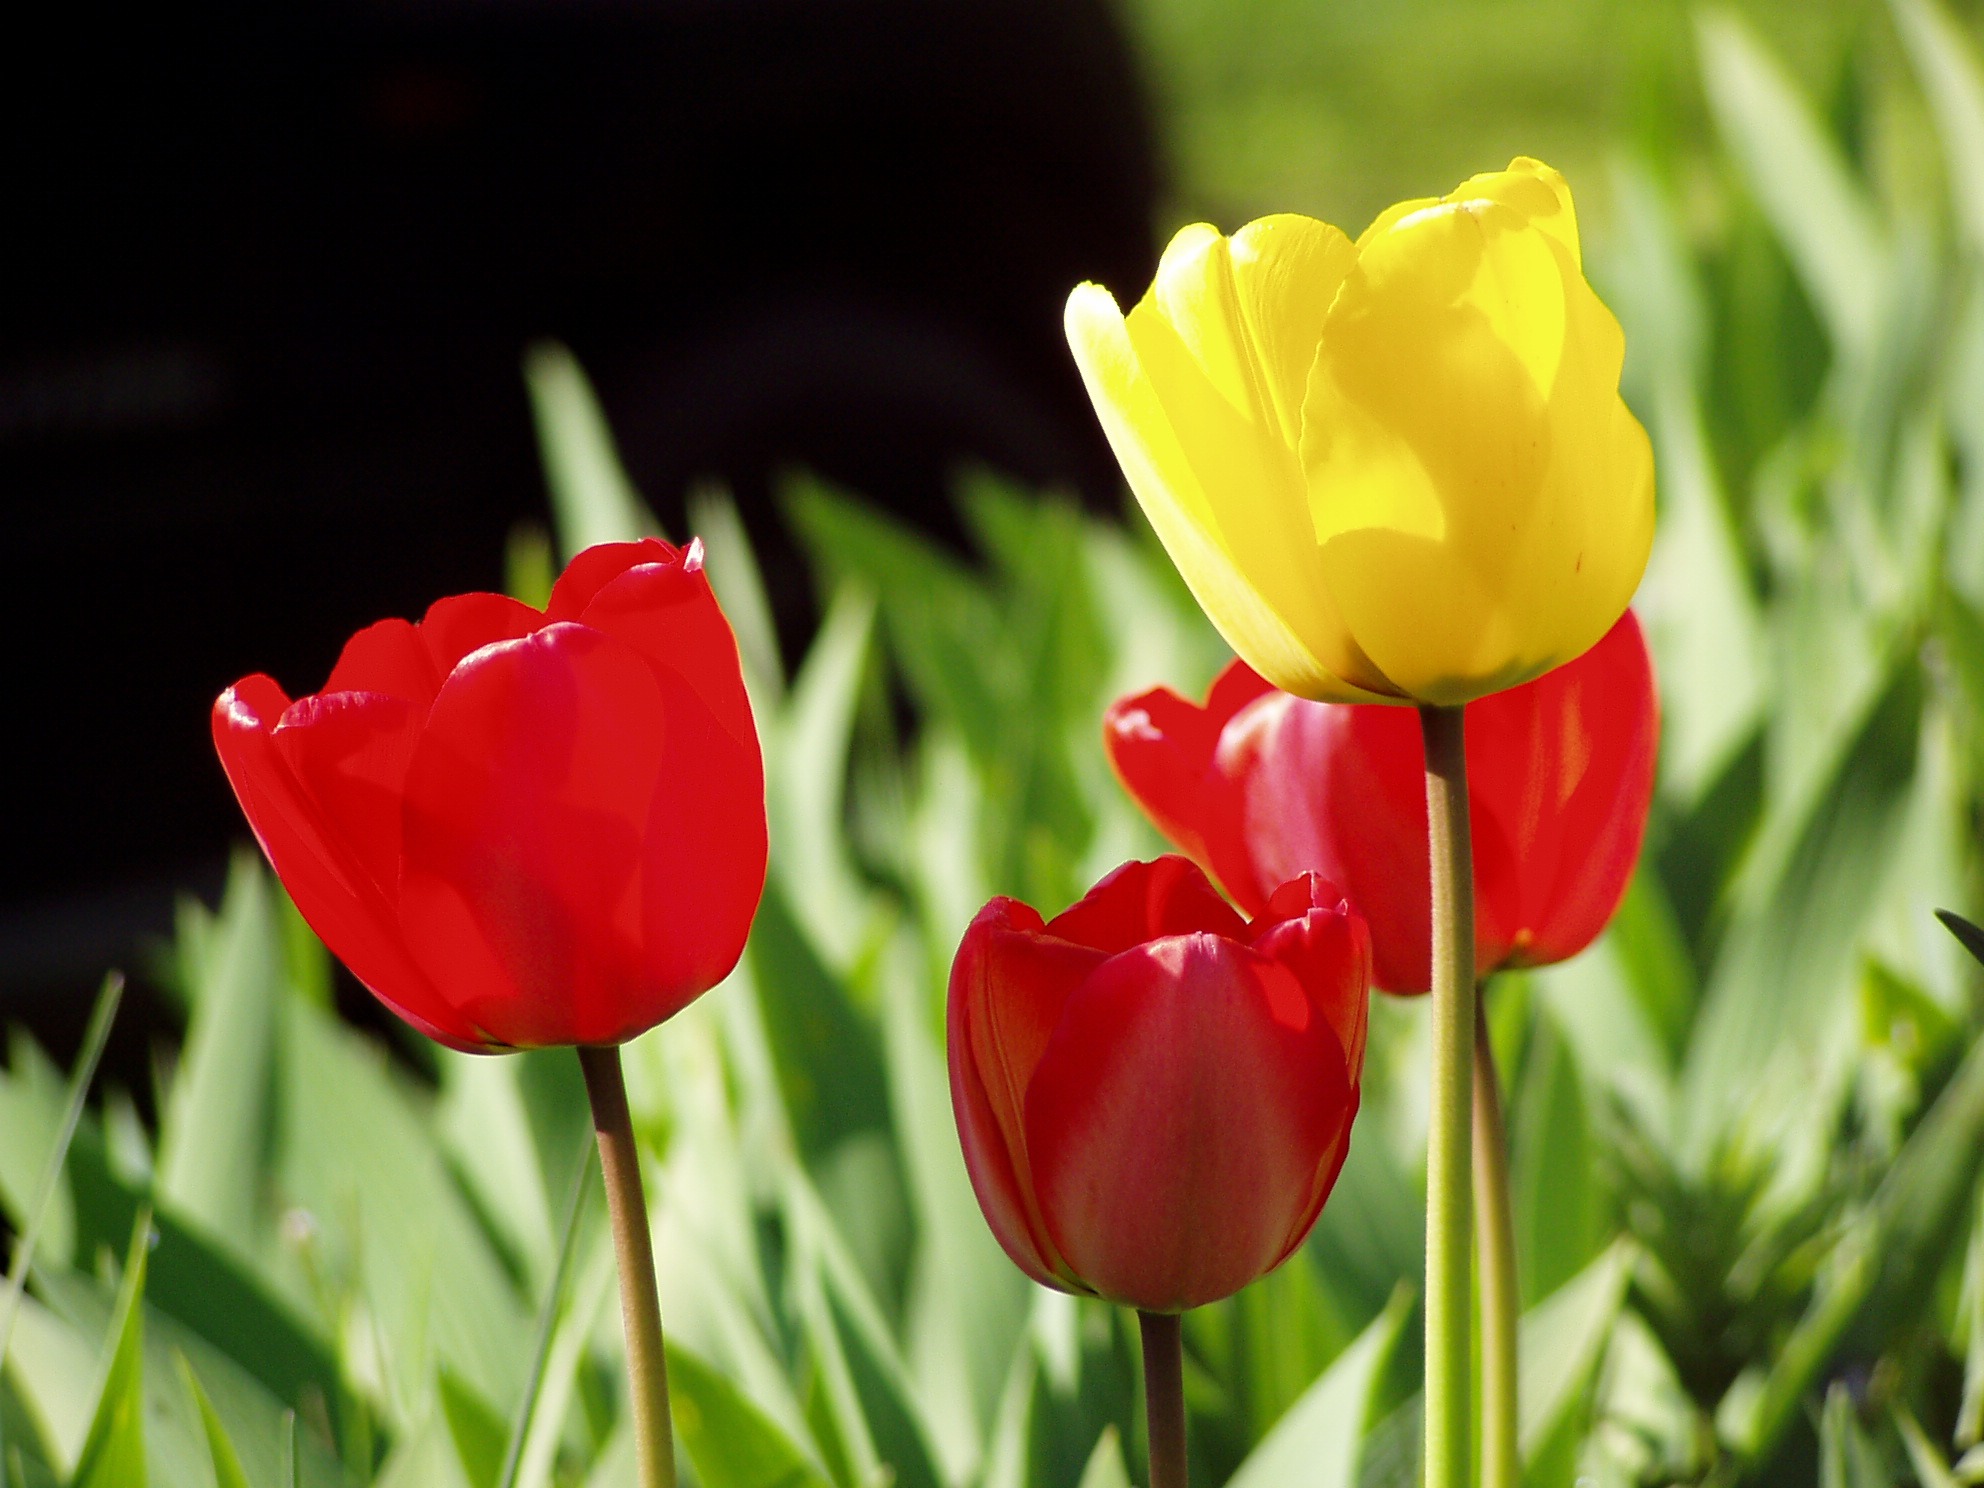
plant, meadow, flower, petal, tulip, spring, red, color, garden, wildflower, flowers, flowering plant, lily family, seed plant, annual plant, plant stem